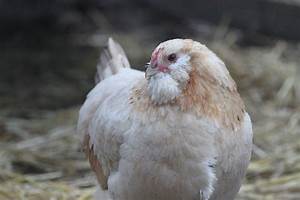
Label: chicken